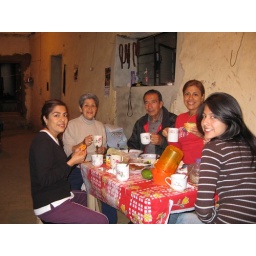
In the kitchen of the house where Mamita Maria was raised. Fresh sausages hanging in window in background.